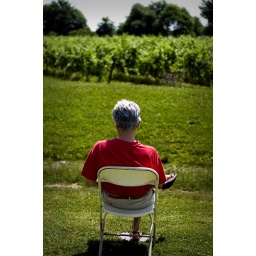
I don't even know this guy. I was drawn to the red of his shirt against the green of the vineyard.